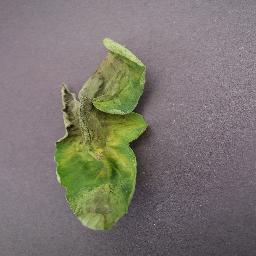
Label: Tomato___Late_blight